Mike Garcia (politician)

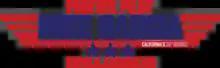
Mike Garcia's congressional campaign logo

In the 2018 election in California's 25th congressional district, Democrat Katie Hill defeated incumbent Representative Steve Knight. In April 2019, Garcia announced that he would challenge Hill in the 2020 election. On November 3, 2019, Hill resigned from Congress due to a scandal involving her relationship with a campaign staffer. Governor Gavin Newsom ordered a special election to fill the vacancy caused by Hill's resignation.